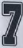
Number: 7